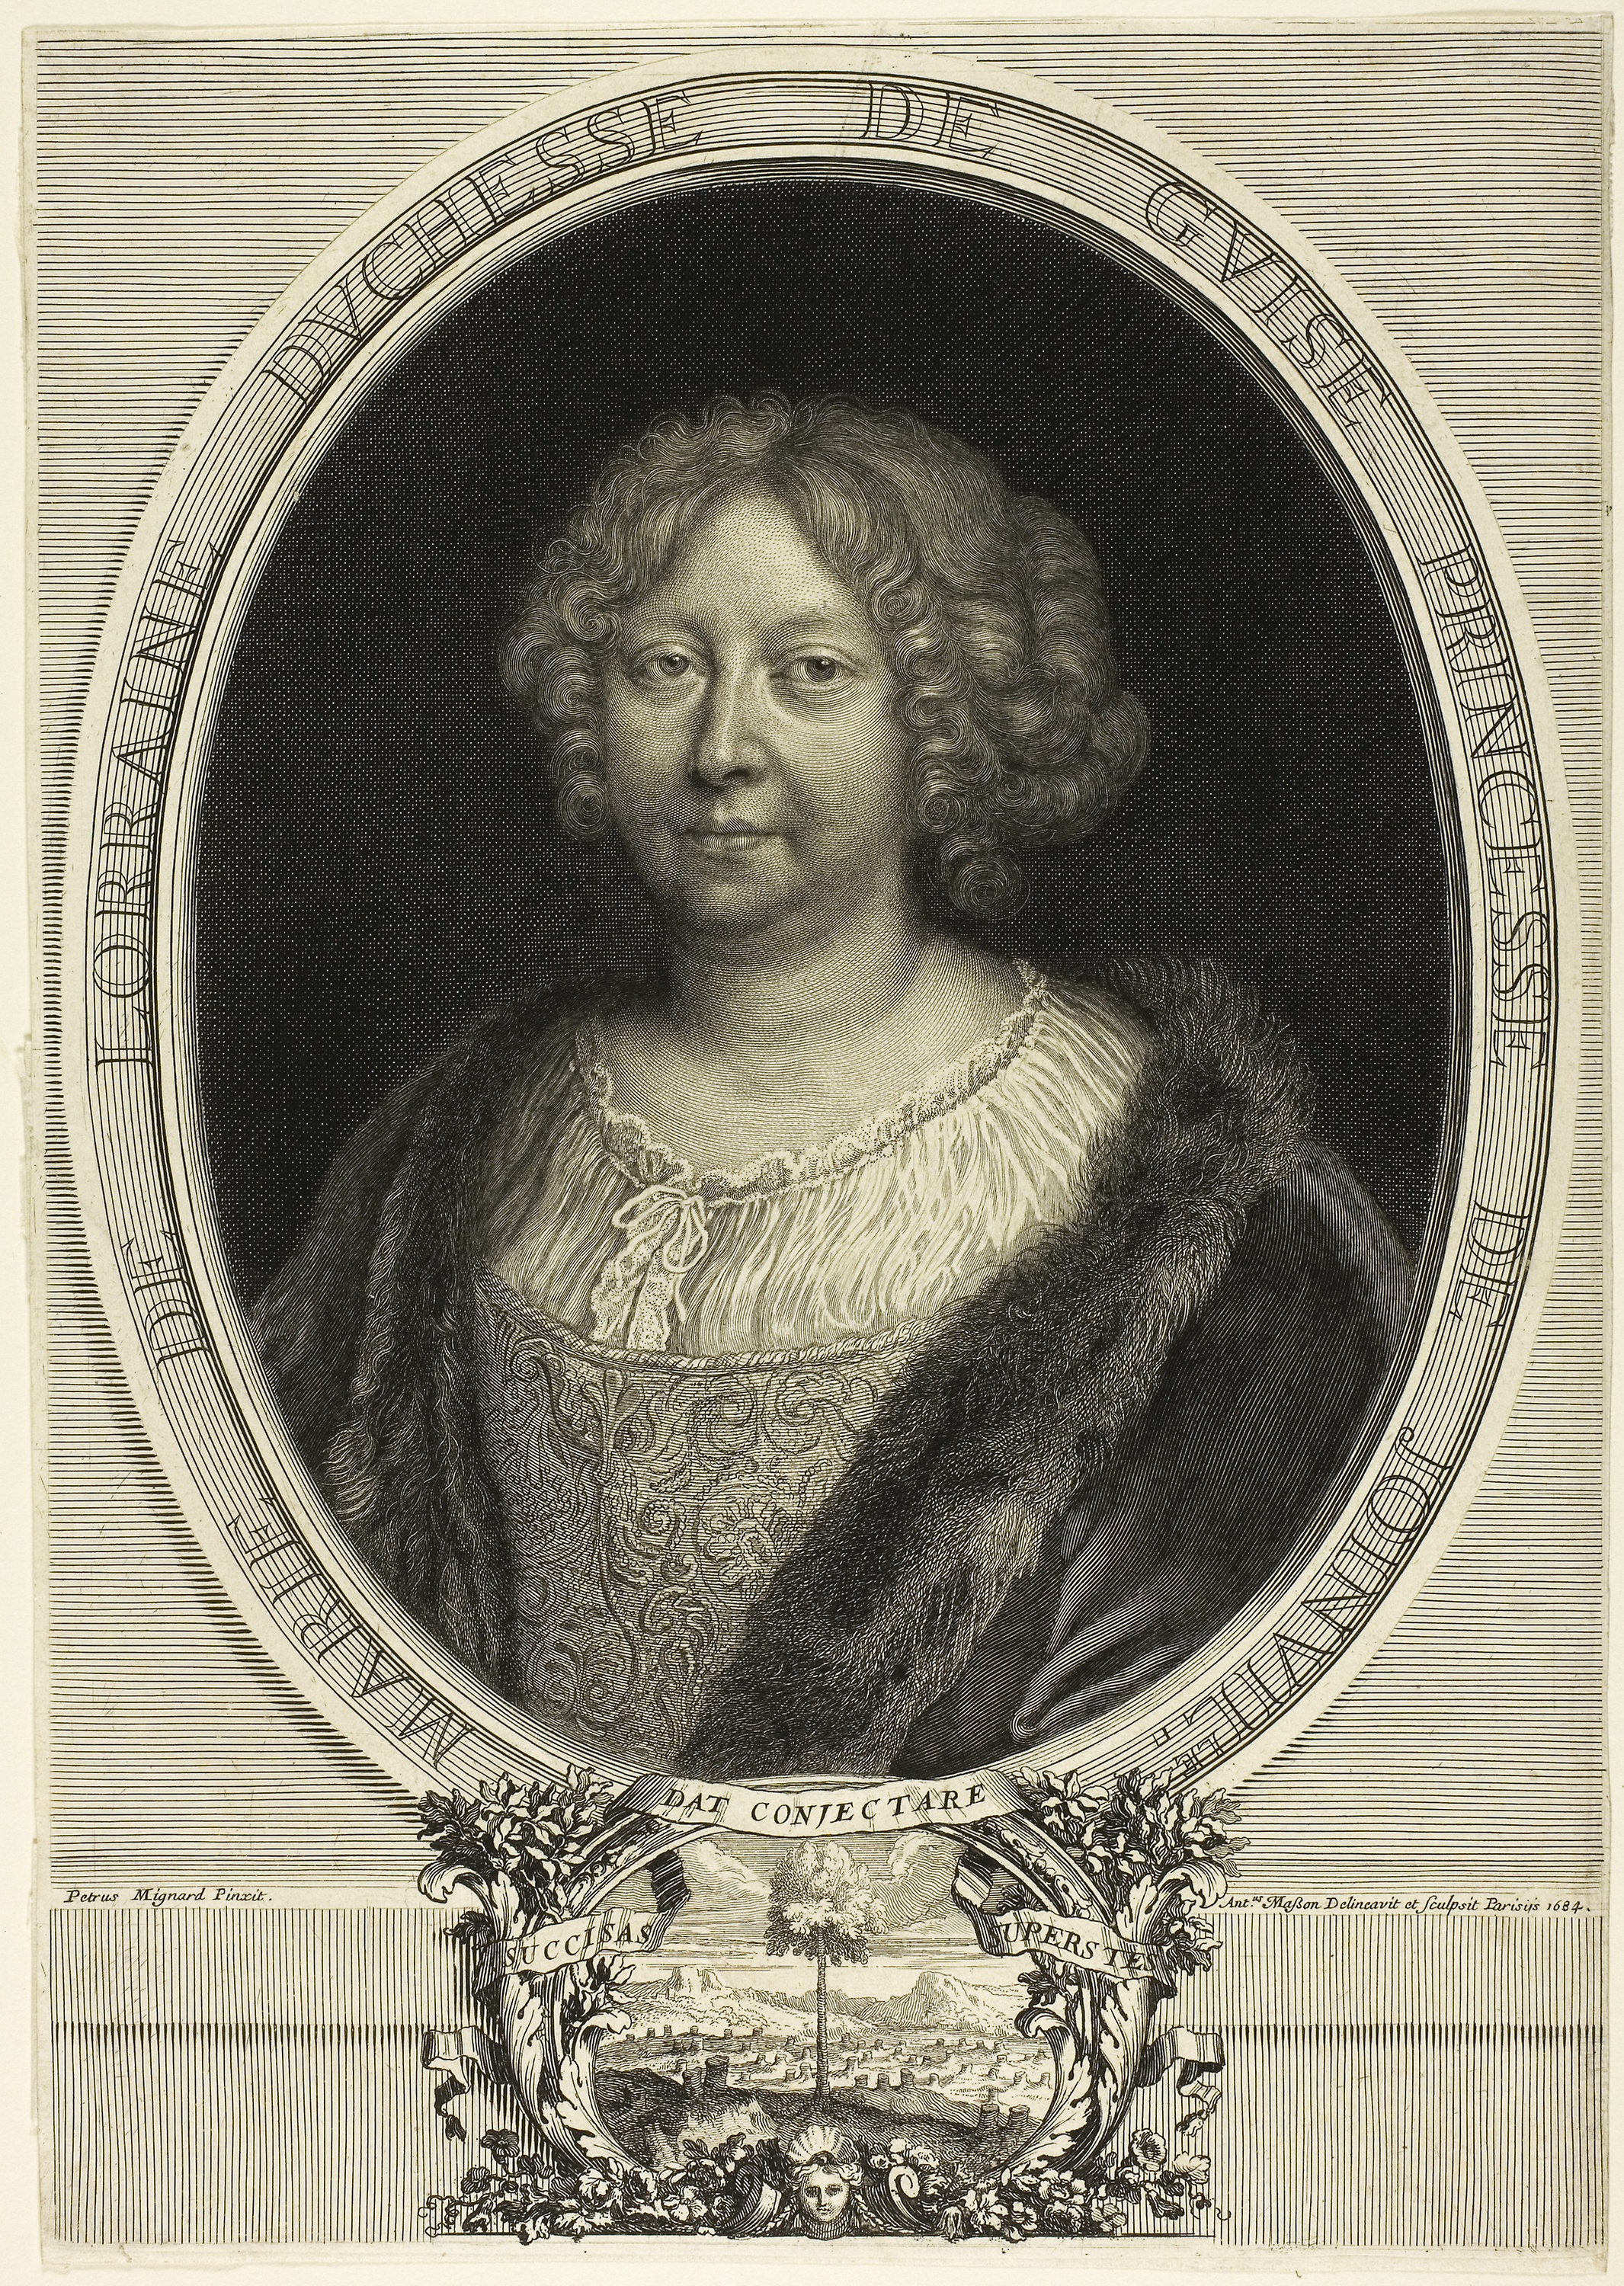
photograph, lady, portrait, picture frame, vintage clothing, history, black and white, art, artwork, visual arts, stock photography, stone carving, religion, monarch